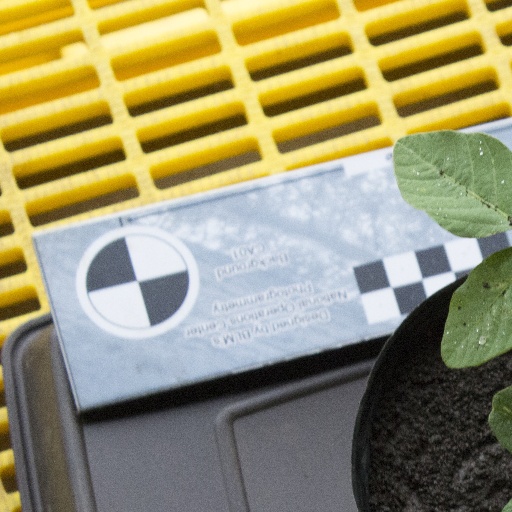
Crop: soybean